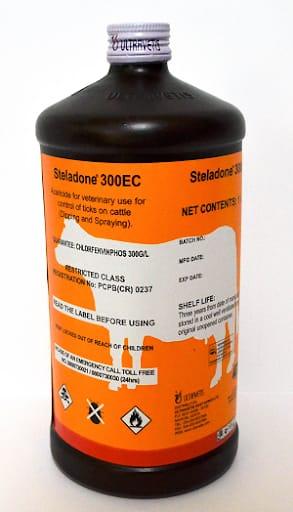
Chombo maalumu kitumikacho kuhifadhi kimiminika ama mfano wa dawa, chenye rangi nyeusi mchanganyiko na machungwa, kilicho chorwa picha mfano wa ng'ombe na maelezo yaliyobandikwa kuashiria matumizi na uhifadhi wa dawa hiyo.